Pakistan Life Saving Foundation

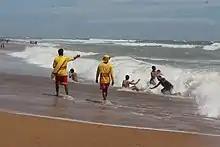
PALS Lifeguards cautioning people against rough waves on Sandspit Beach, Karachi

Before 2004, there were on average 250+ cases of drowning annually on Karachi beaches. PALS Rescue has been able to reduce this figure to near zero. According to the NGO's own data, they have saved almost 5,500 people from drowning along Karachi's beaches. They also conducted over 7,000,000 preventive actions providing advice to beach users that mitigated against the risk of drowning. PALS Rescue has provided first-aid to over 6,000 people.